Thames Estuary

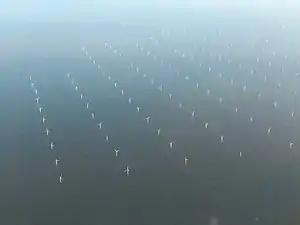
Wind farms in the estuary, in this case the London Array.

A 2000s-decade-built wind farm is 8.5 km north of Herne Bay, Kent, on a shoal south-west of Kentish Knock. It is 30 wind turbines generating typically 82.4MW of electricity.